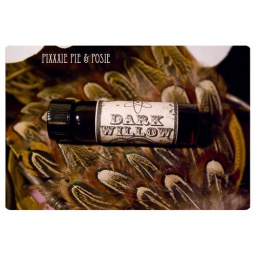
dark willow - tantalizing perfume oil in patchouli and cedarwood - in 1/2 oz amber glass bottle 003